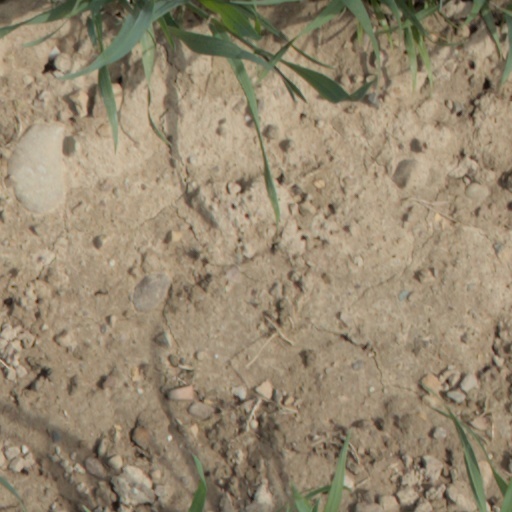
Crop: wheat